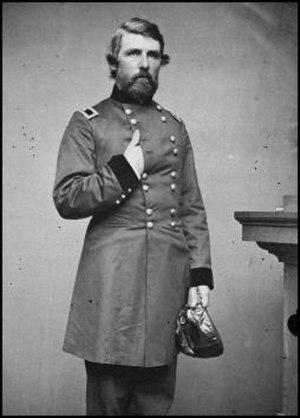
Charles Smith Hamilton est un officier de carrière dans l'armée des États-Unis qui a combattu avec distinction pendant la guerre américano-mexicaine. Il sert également comme général de l'armée de l'Union pendant la première partie de la guerre de Sécession.